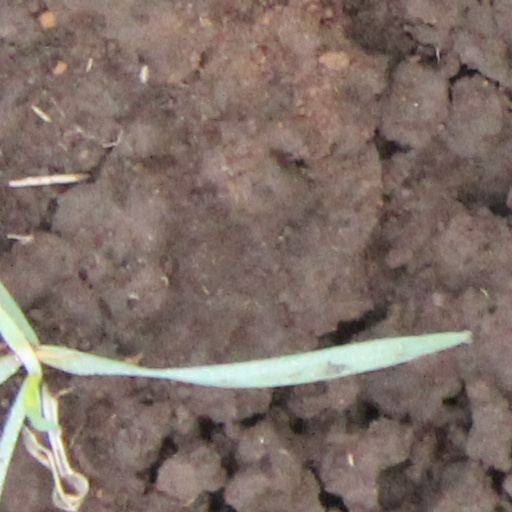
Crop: wheat